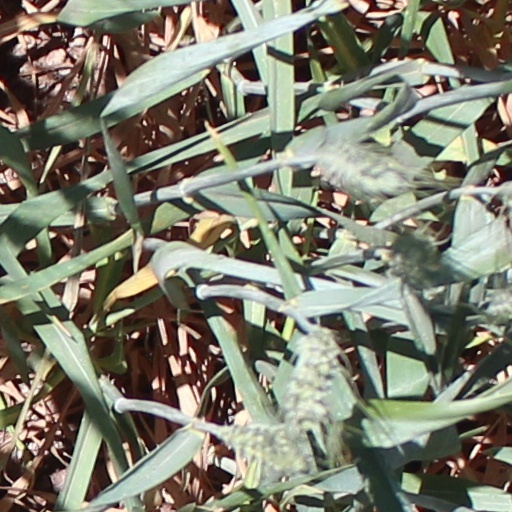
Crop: wheat